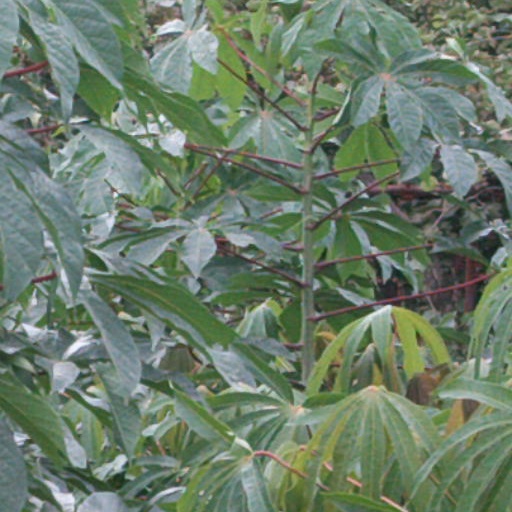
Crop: cassava